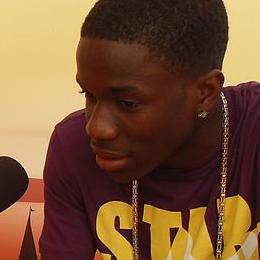
Age: 23